Stanford University

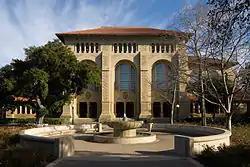
Green Library

Stanford is home to the Martin Luther King Jr. Research and Education Institute, which grew out of and still contains the Martin Luther King Jr. Papers Project, a collaboration with the King Center to publish the King papers held by the King Center. It also runs the John S. Knight Fellowship for Professional Journalists and the Center for Ocean Solutions, which brings together marine science and policy to address challenges facing the ocean. It focuses on five points: climate change, overfishing, coastal development, pollution, and plastics. Together with UC Berkeley and UC San Francisco, Stanford is part of the Biohub, a new medical science research center founded in 2016 by a $600 million commitment from Facebook CEO and founder Mark Zuckerberg and pediatrician Priscilla Chan. This medical research center is working for designing advanced-level health care units.